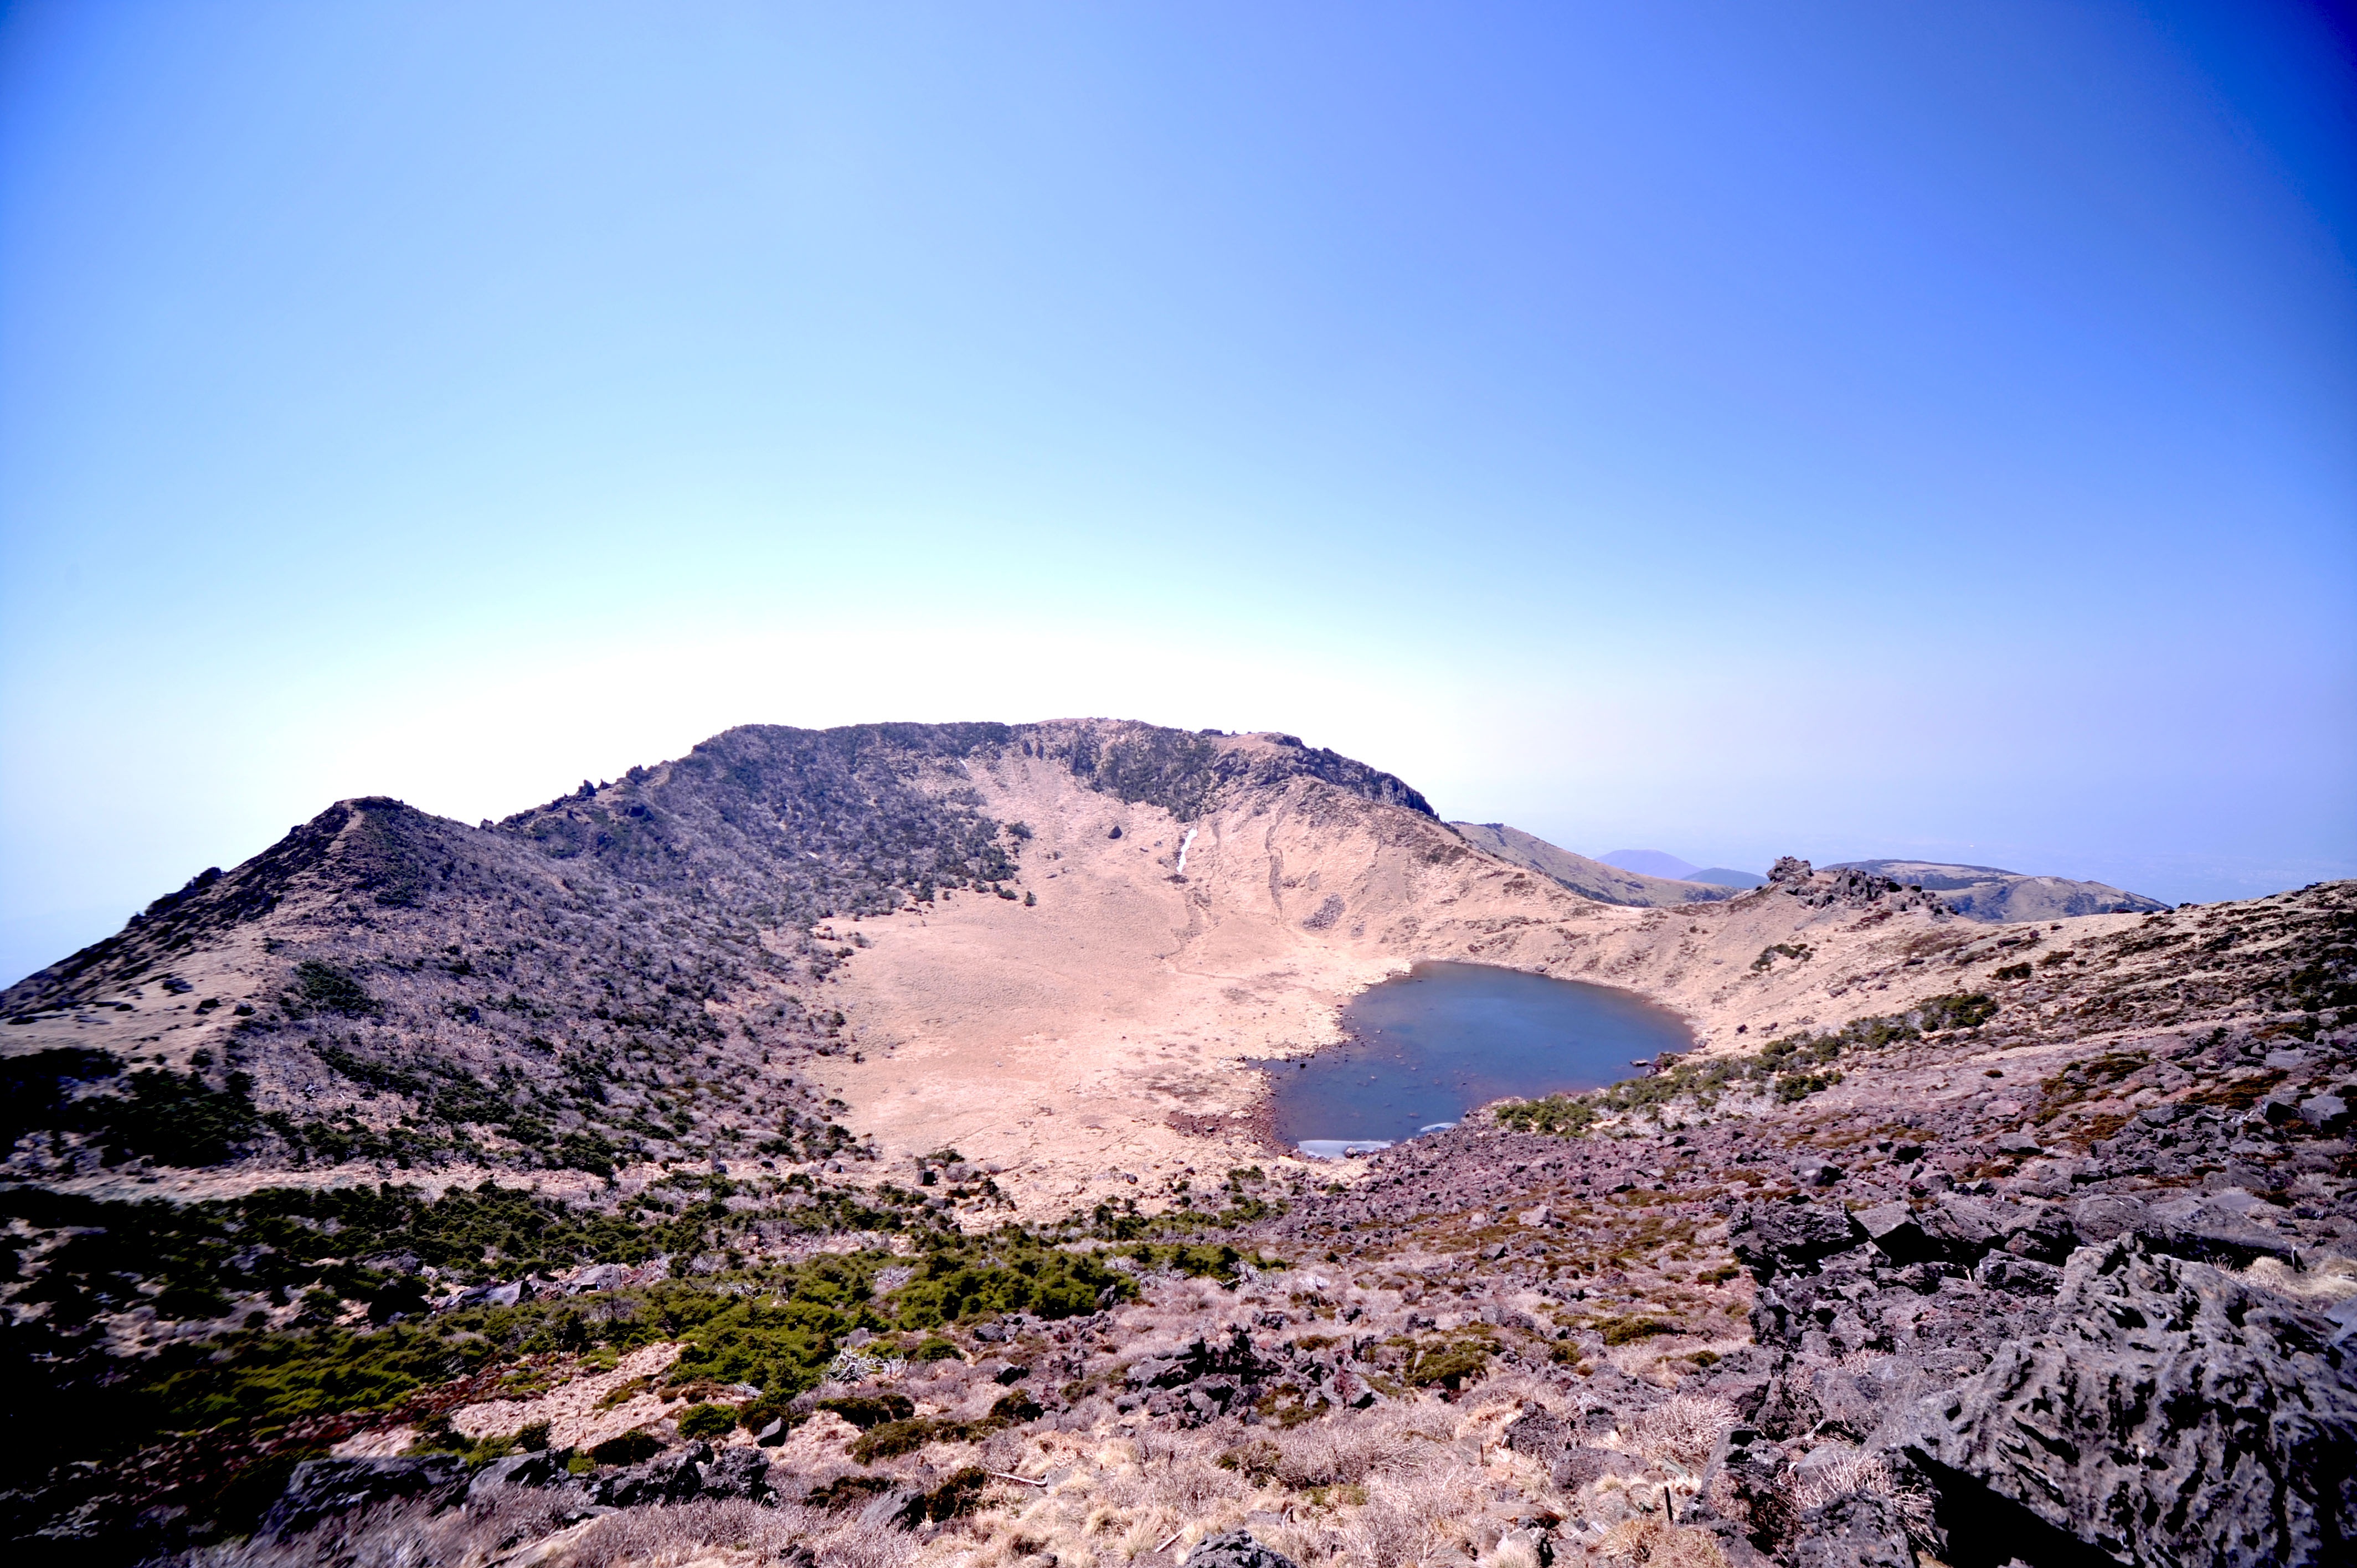
landscape, sea, nature, rock, wilderness, mountain, snow, sky, hill, lake, wind, valley, mountain range, geology, plateau, landform, jeju island, halla, baengnokdam, geographical feature, mountainous landforms